List of Electroputere locomotives

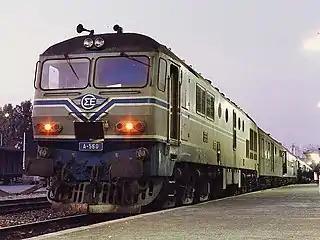
Hellenic Railways LDE 4000 Diesel electric locomotive

The 2100 HP Diesel electric locomotive, similar to Romanian Class 62, known as LDE 2100HP ND2, was manufactured for China Railway. A total of 285 locomotives have been delivered.